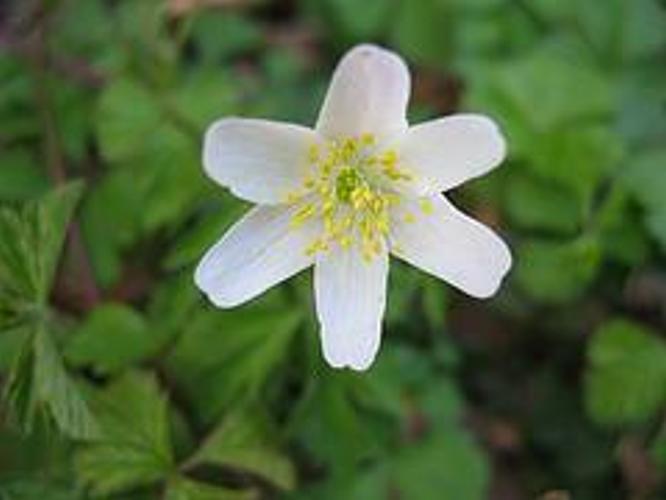
Flower: Windflower